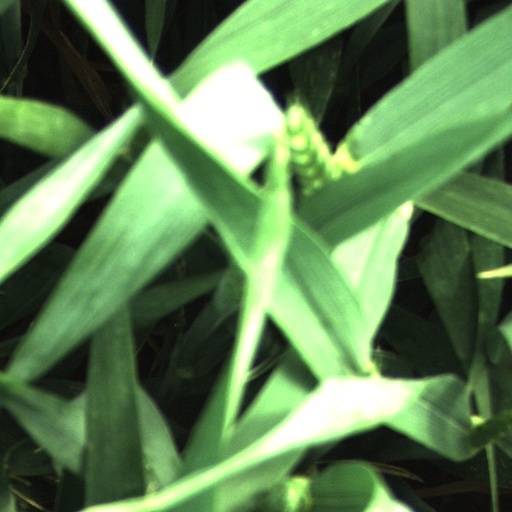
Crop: wheat